Swiss wine

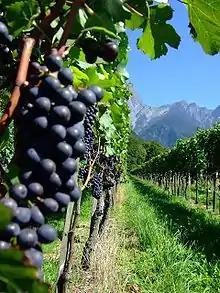
Red grape varieties growing in Graubünden.

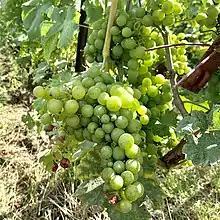
Chasselas vines growing in Geneva.

The two most common grape varieties in Switzerland are the red Pinot noir at around 30% and the white Chasselas at around 27%. A large number of grape varieties are cultivated in Switzerland, many of them indigenous or regional specialties. Some 90 grape varieties are cultivated on an area of or more.